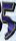
Number: 5